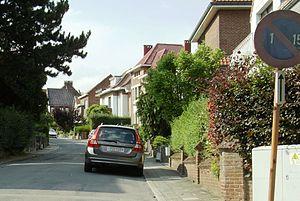
avenue des Passereaux Auderghem Belgium
L'avenue des Passereaux est une rue bruxelloise de la commune d'Auderghem et de Woluwe-Saint-Pierre, qui descend de l'avenue des Paradisiers vers l'avenue des Traquets.